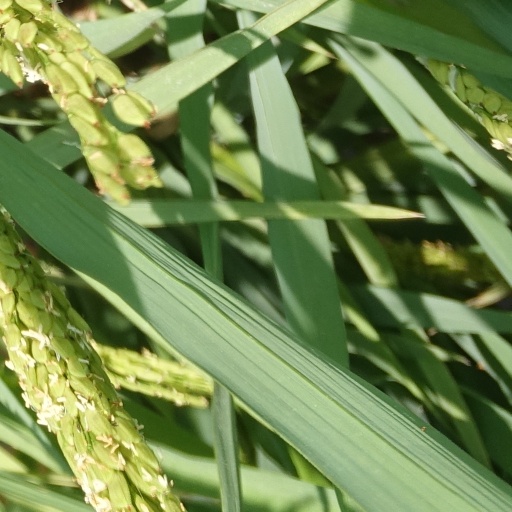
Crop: rice